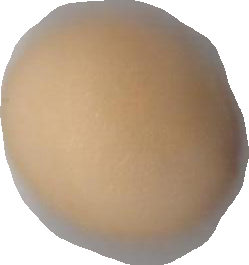
Variety: Grobogan